Olive Pink

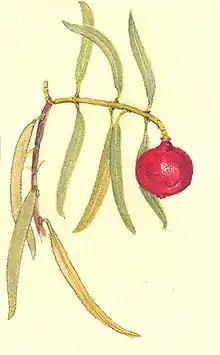
Illustration of a quandong by Olive Pink

Pink was born in Hobart, Tasmania, the eldest child of Robert Stuart Pink and his wife Eveline Fanny Margaret (née Kerr). She received her education from Hobart Girls High School and later studied art at Hobart Technical School under artist and sculptor Benjamin Sheppard. In 1909 she joined as staff of the school.